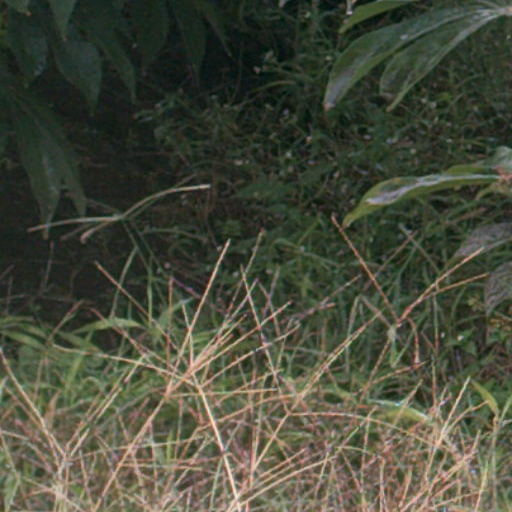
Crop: cassava